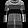
Label: Pullover